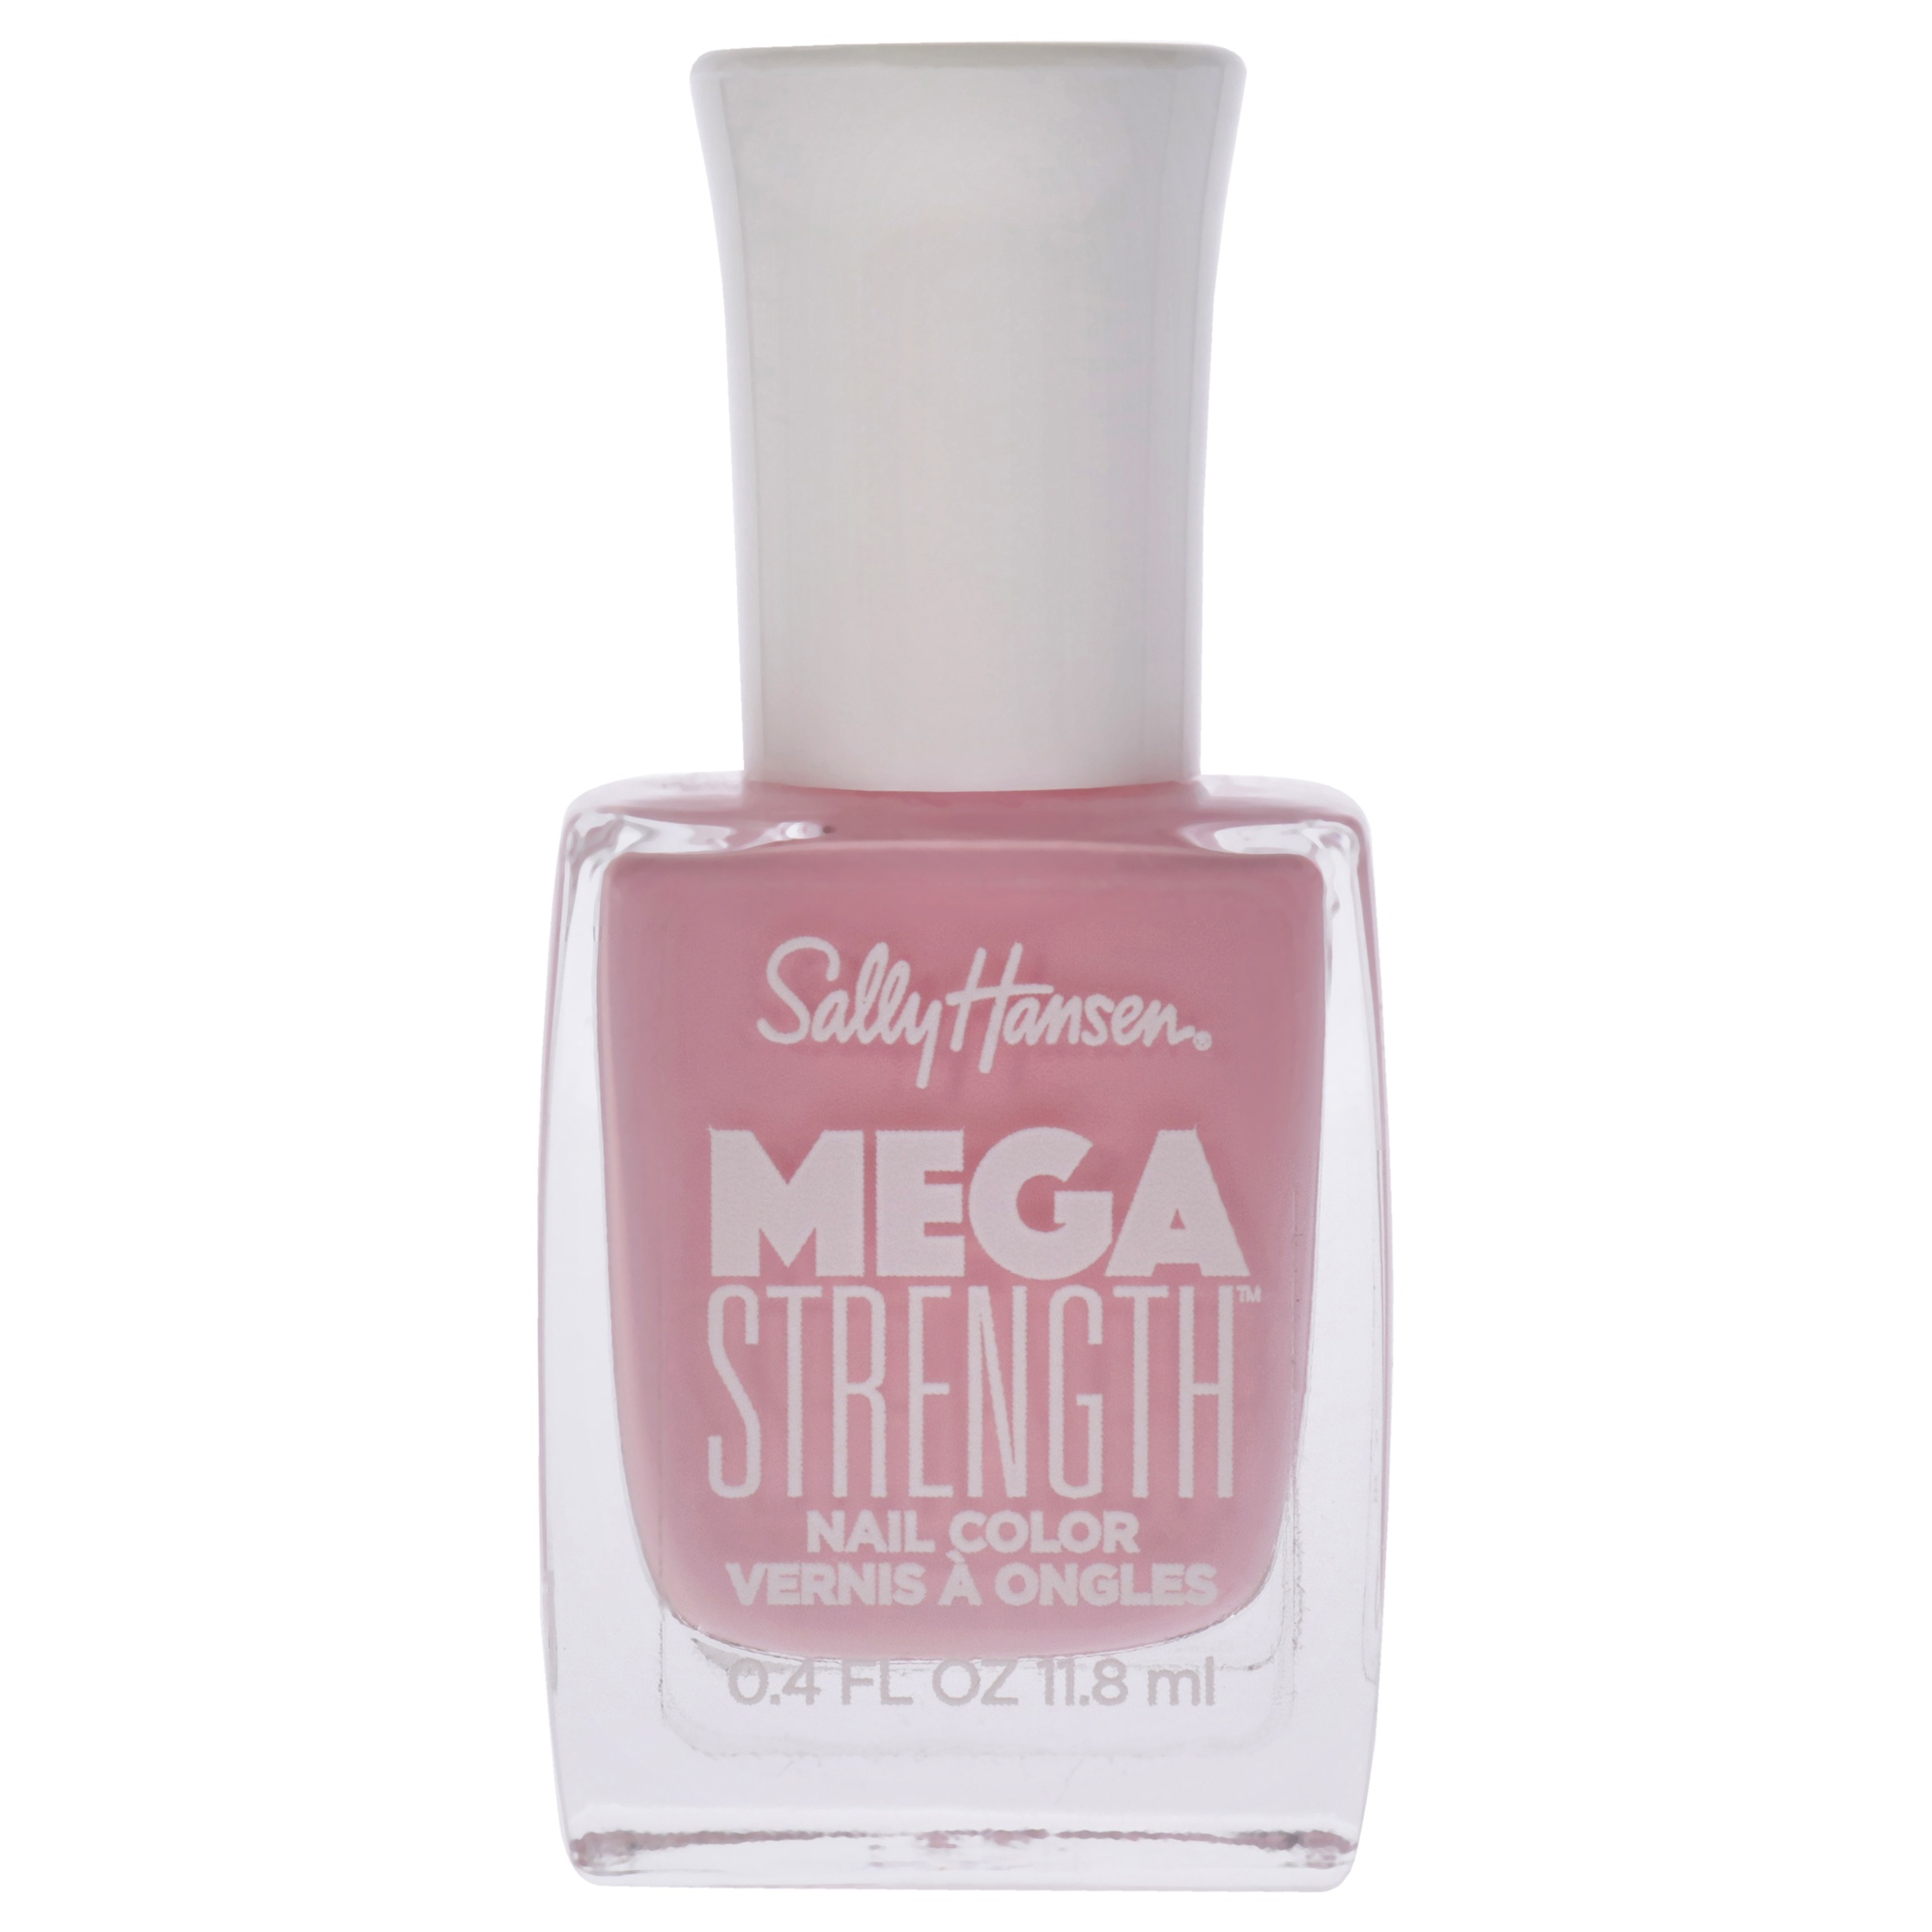
Mega Strength Nail Color - 024 Pink Like A Girl by Sally Hansen for Women - 0.4 oz Nail Polish
Brand: Sally Hansen
Sally hansen look and an extra boost of strength with sally hansen mega strength nail polish lacquer. Beautifies your nails with deep, rich color. Protects nails from cracking, peeling, and breaking. 2 out of 3 agree nails look stronger. Instantly healthy and stronger looking nails. Formulated with Platinum powder plus a flexible brush for easy, contoured application. For the full regimen, wear it over our Mega Strength Hardener as a base coat and Mega Strength Color.
Category: Health & Beauty > Personal Care > Cosmetics > Nail Care > Nail Polishes